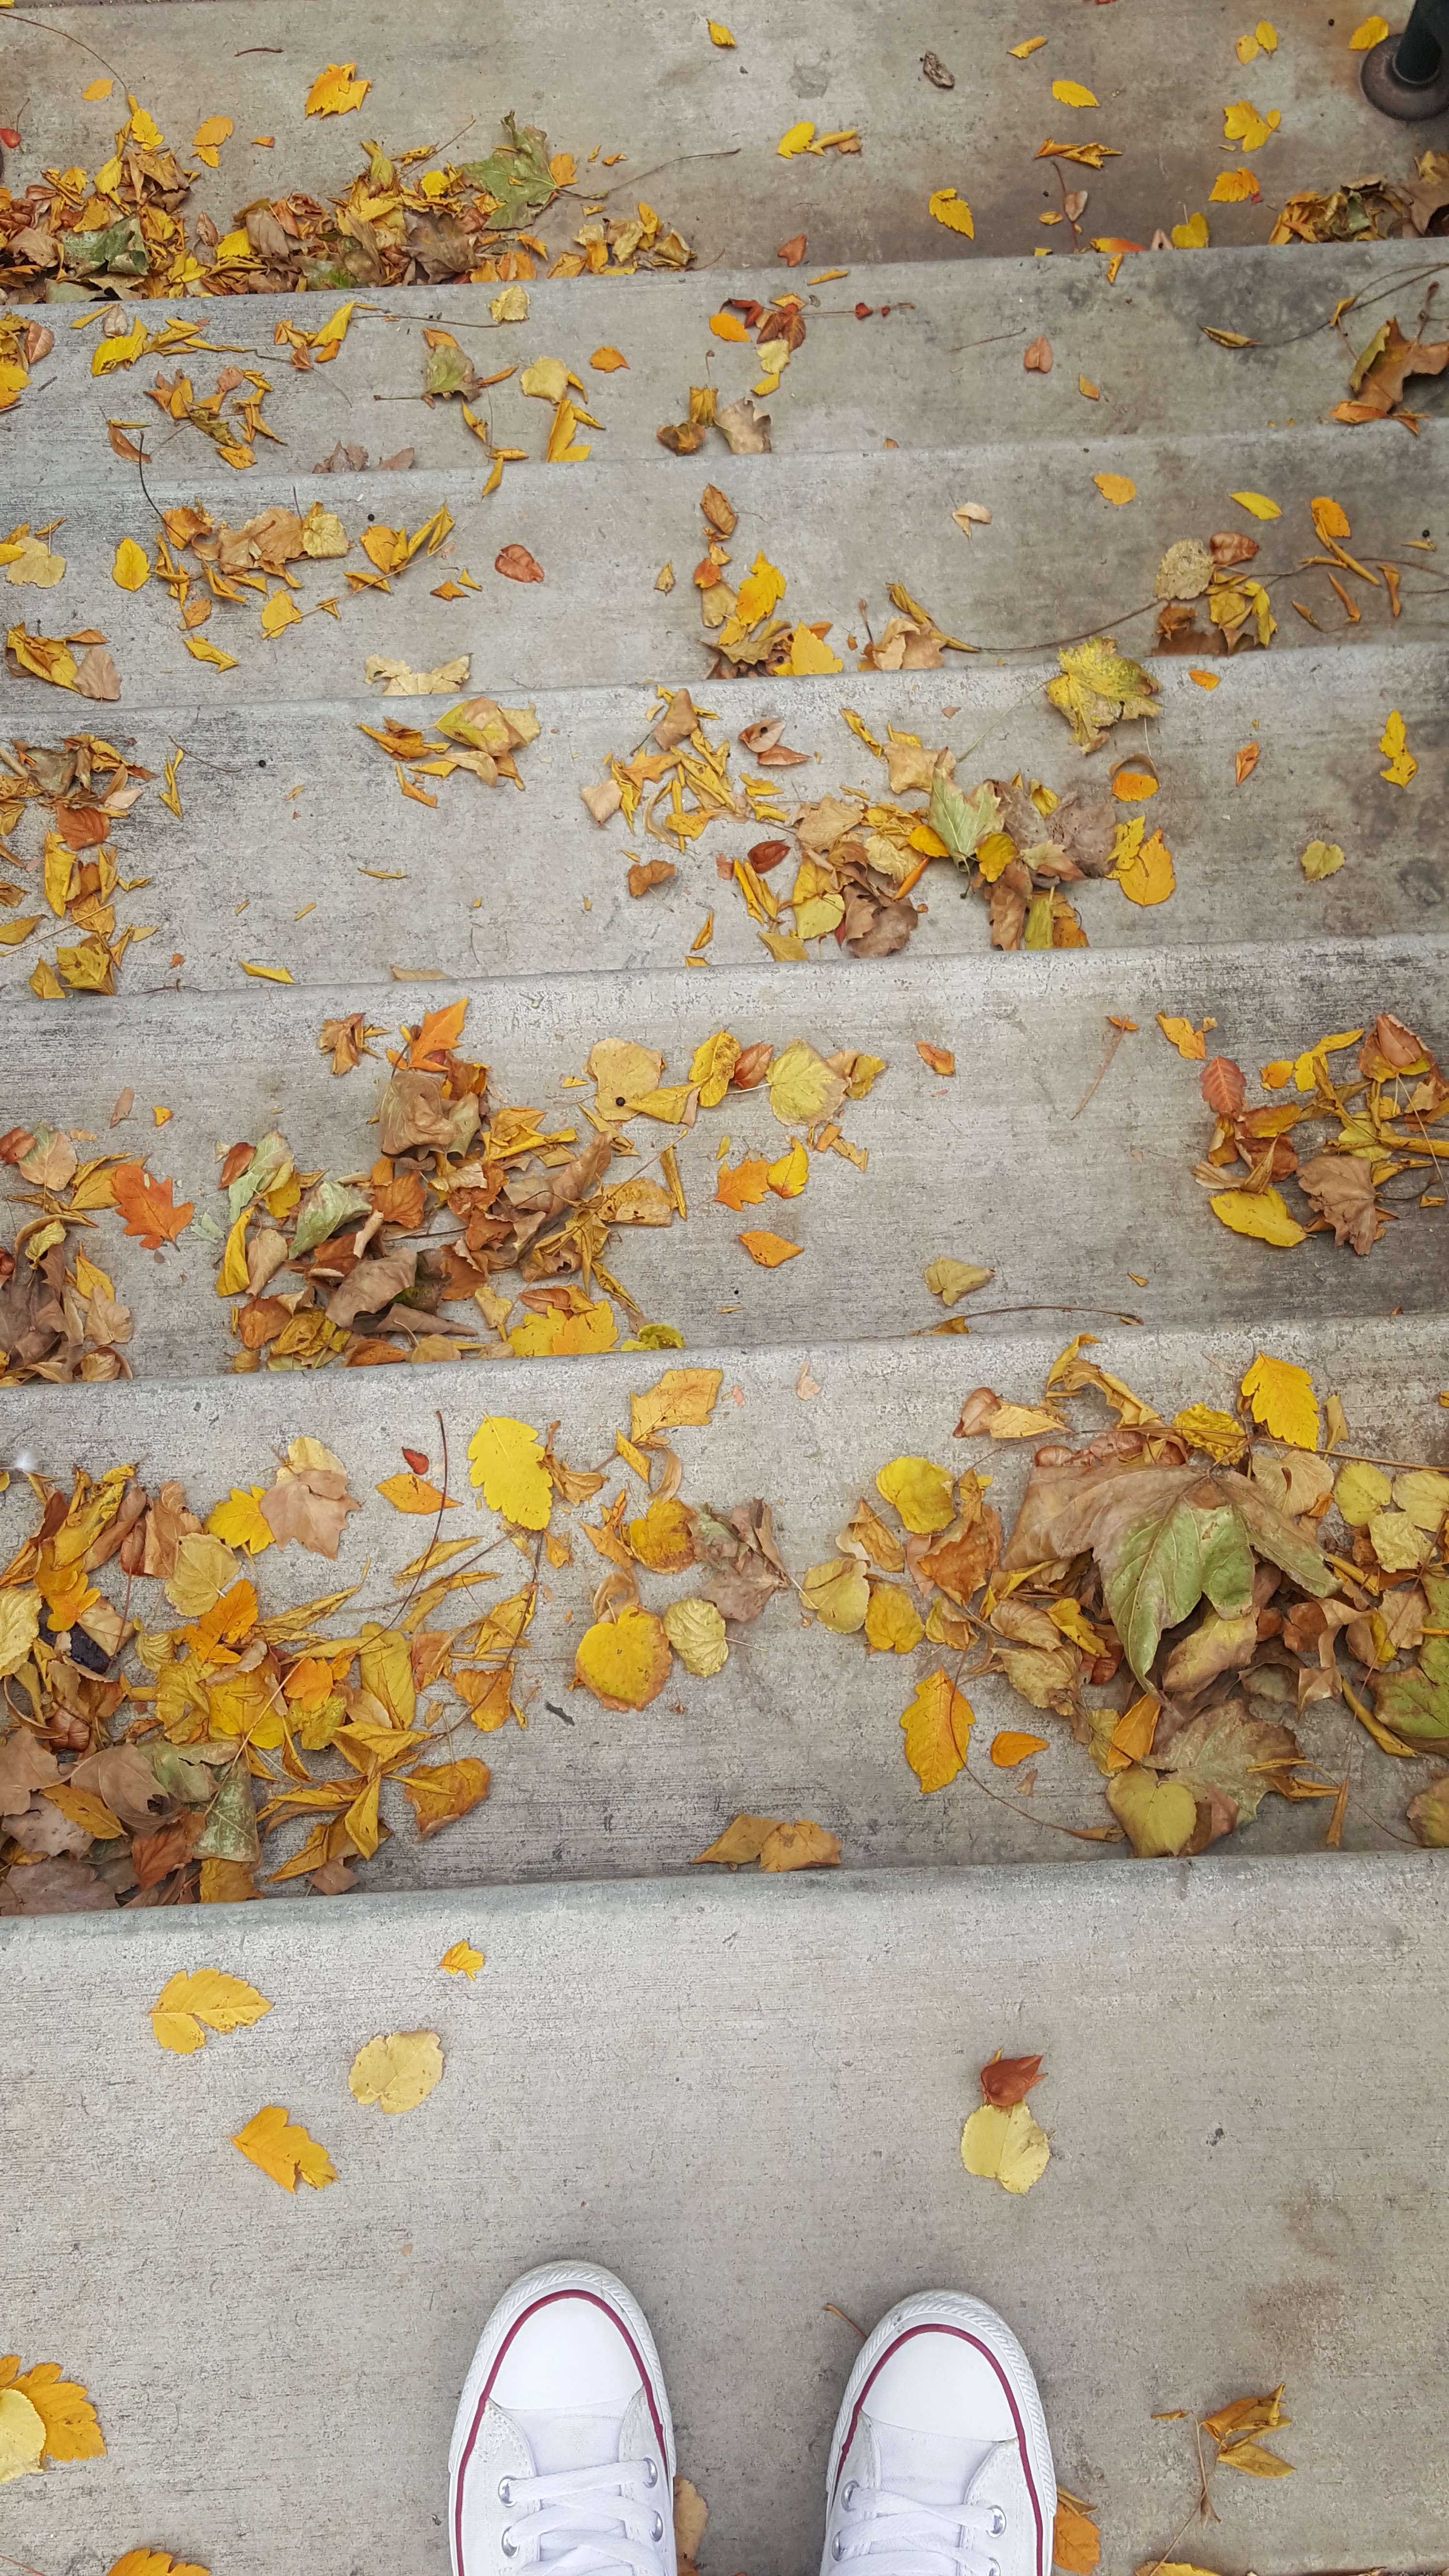
texture, leaf, wall, color, autumn, yellow, season, material, painting, art, flooring